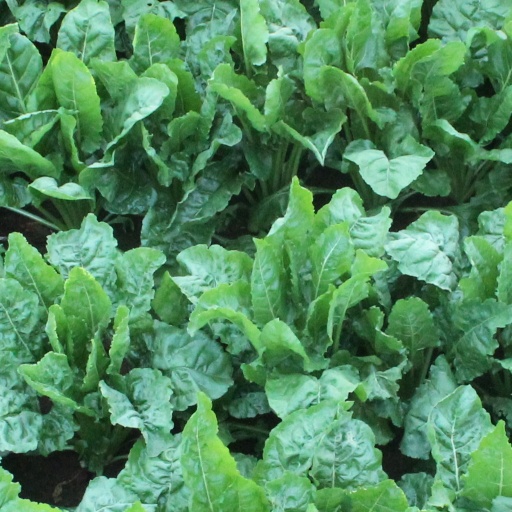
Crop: sugar beet